College Bowl

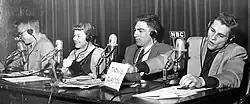
The University of Minnesota on the radio version of the "College Bowl", c. 1953-54.

"College Bowl" originated as a USO activity created by Canadian Don Reid for soldiers serving in World War II. Reid and John Moses then developed the game into a radio show. Grant Tinker, later President of NBC and MTM Enterprises, got his start as an assistant on the show.